Battery recycling

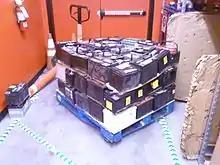
Lead–acid batteries collected by an auto parts retailer for recycling.

The casing of a lead–acid battery is often made of either polypropylene or ABS, which can also be recycled, although there are significant limitations on recycling plastics.